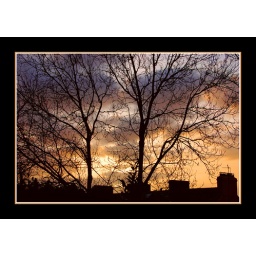
Moody sunrise this morning standing at my front door looking over the city rooftops.